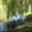
Label: willow_tree